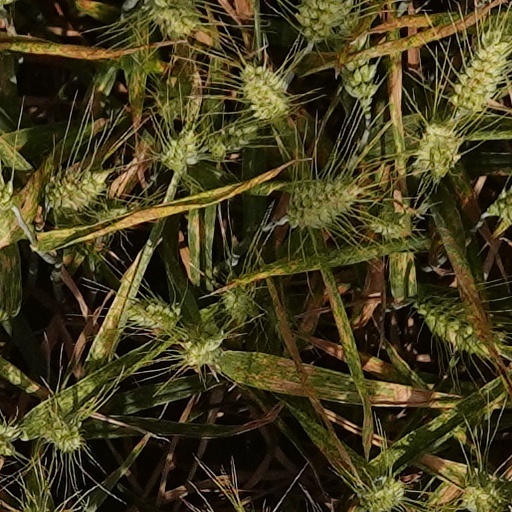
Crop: wheat